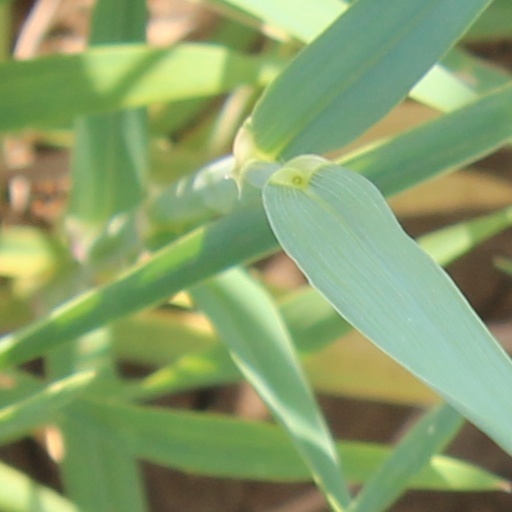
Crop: wheat